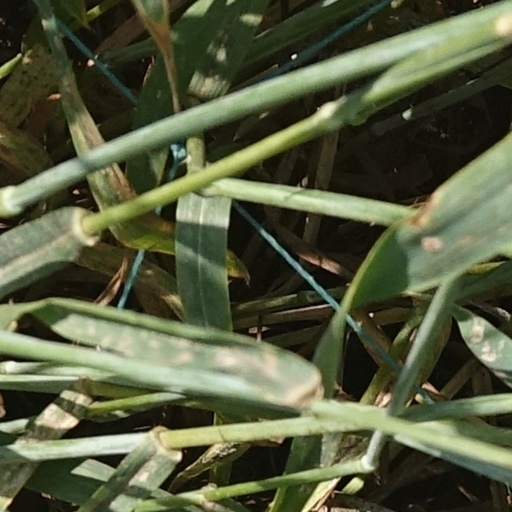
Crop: wheat